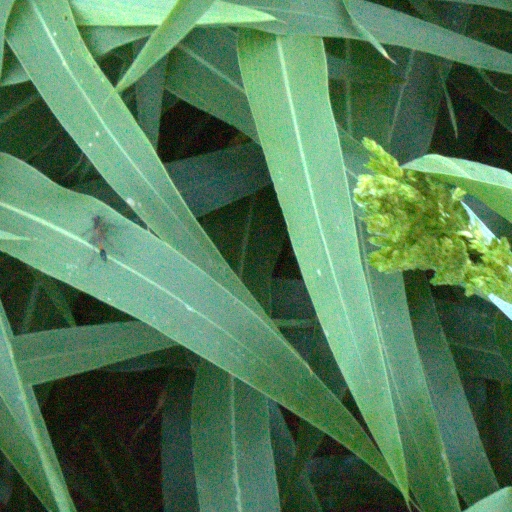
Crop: sorghum